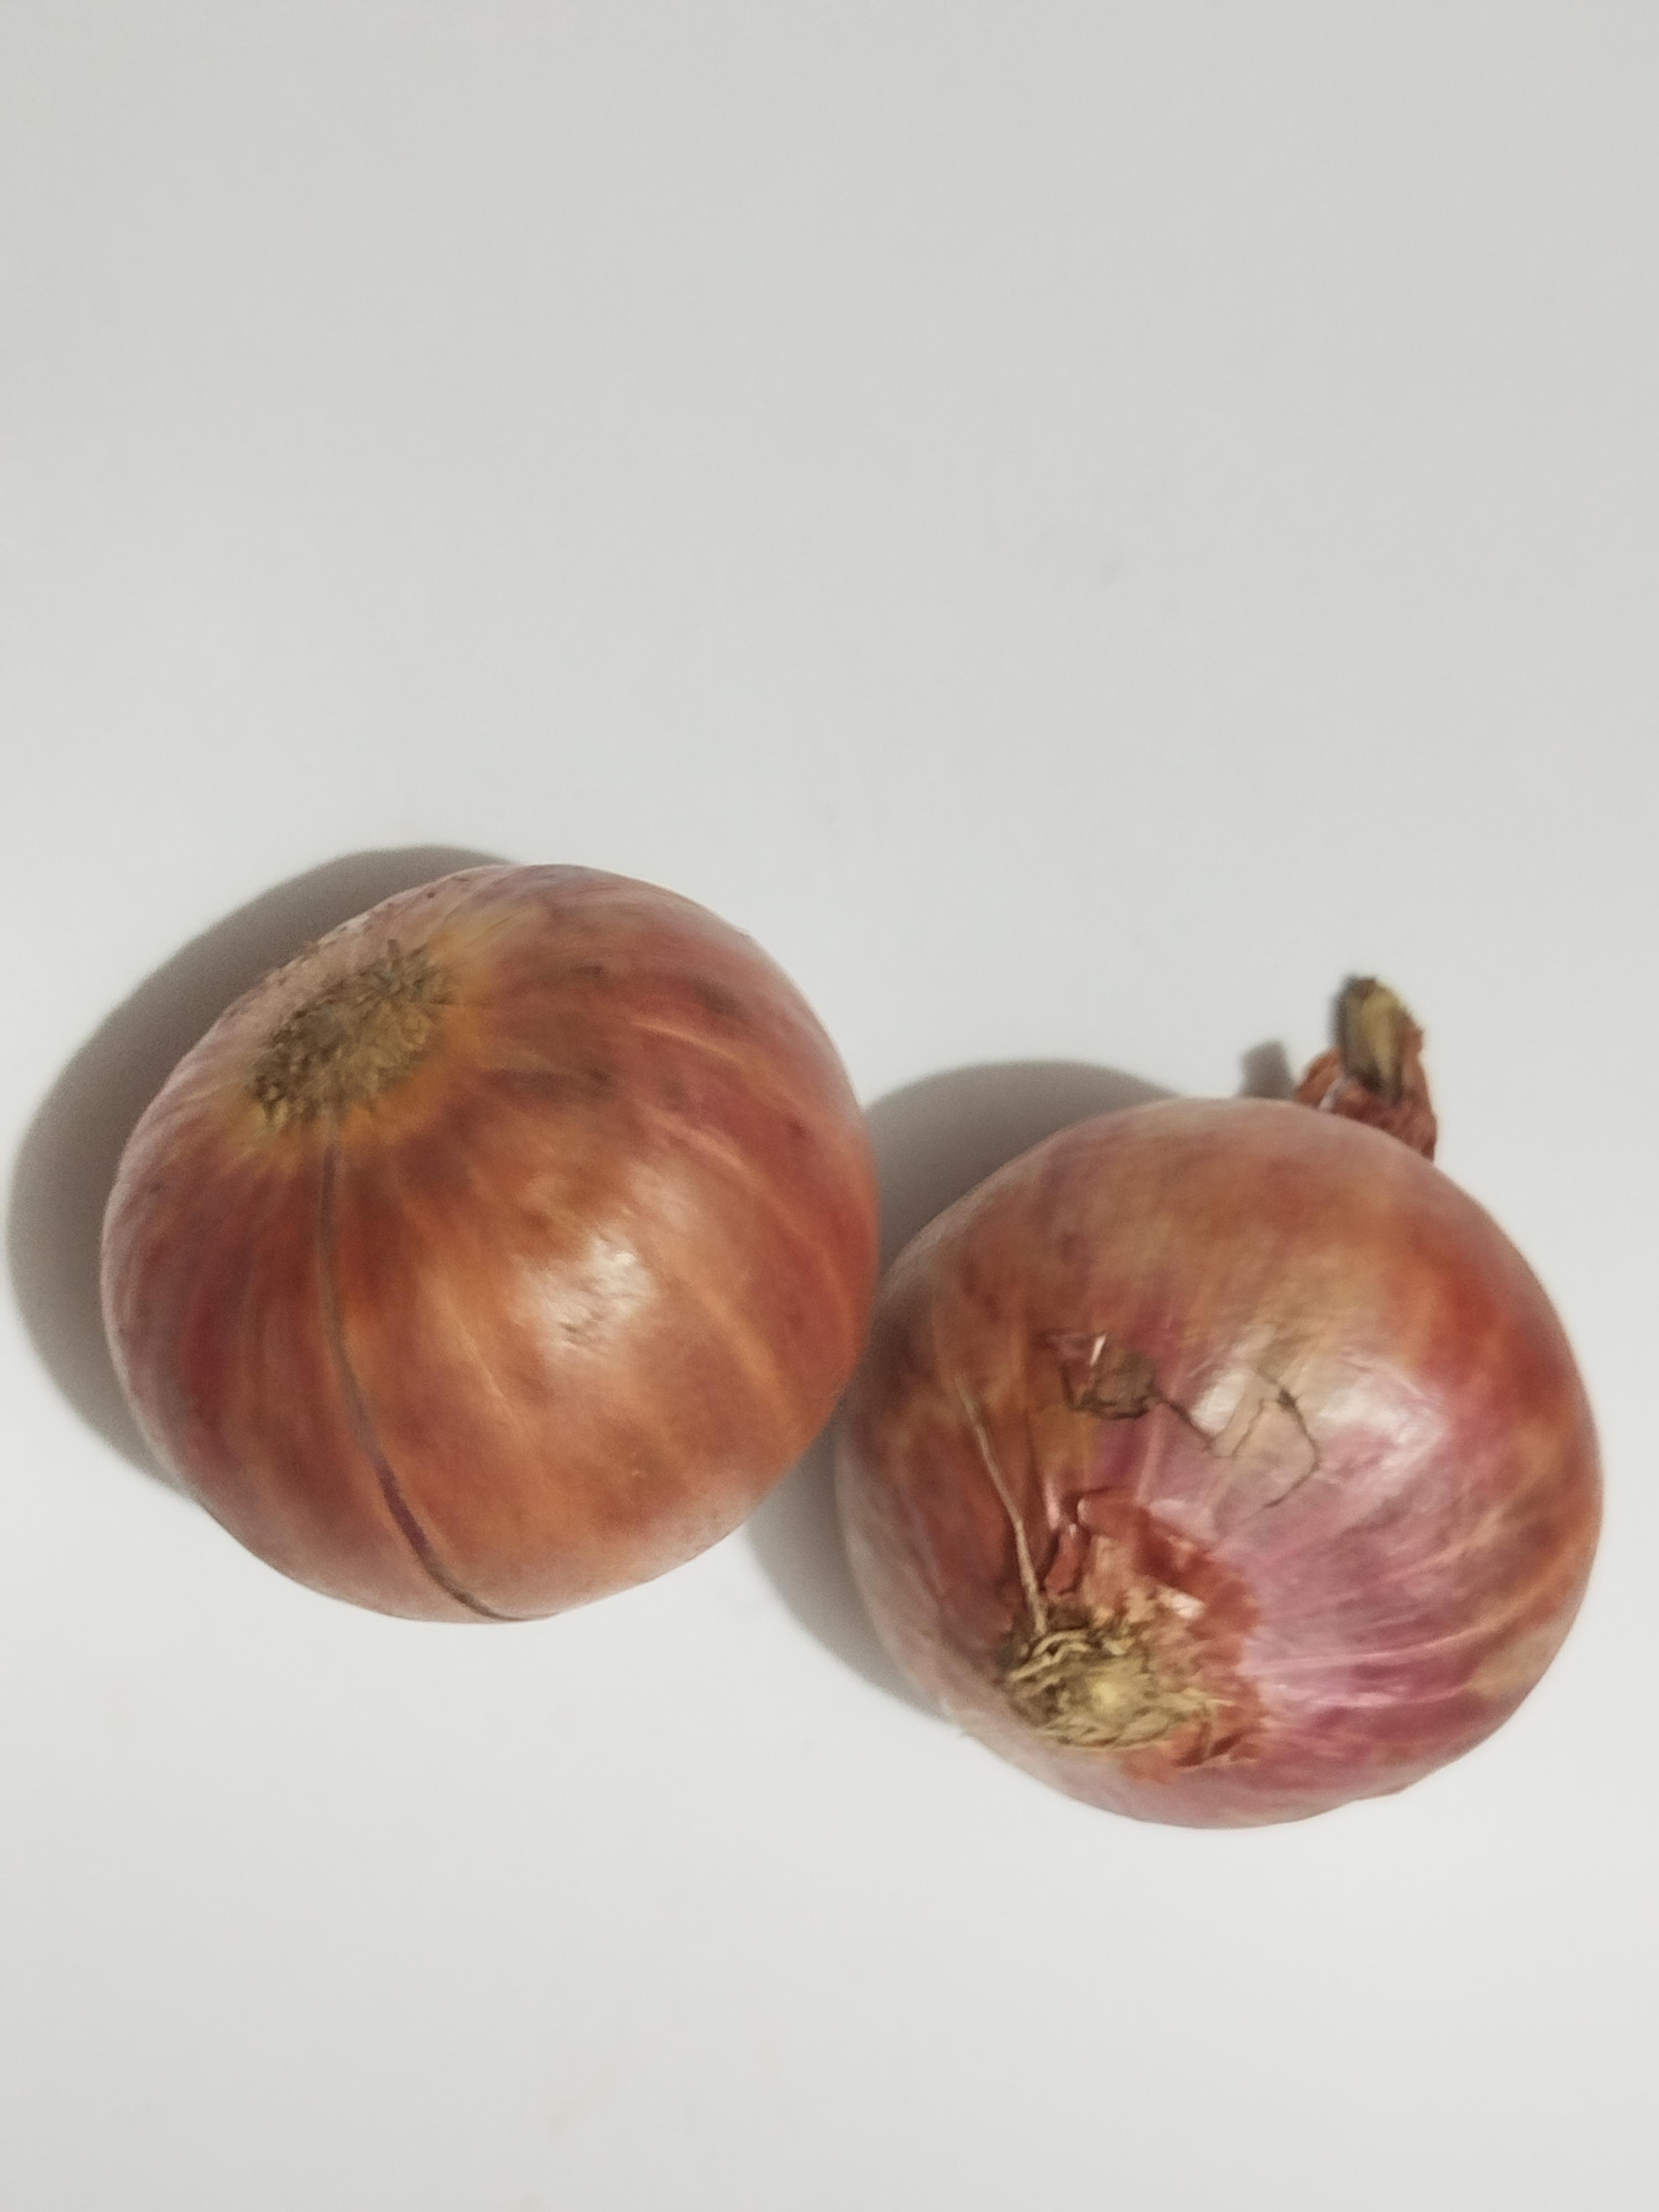
Label: Onion